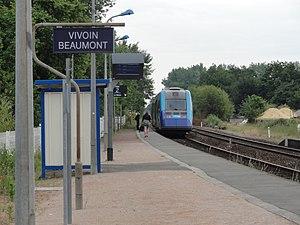
Vivoin (Sarthe) la gare de Vivoin-Beaumont, train TER à quai
Vivoin est une commune française, située dans le département de la Sarthe en région Pays de la Loire, peuplée de 948 habitants.
La gare de Vivoin - Beaumont est une gare ferroviaire française de la ligne du Mans à Mézidon, située sur le territoire de la commune de Vivoin, près de Beaumont-sur-Sarthe, dans le département de la Sarthe en région Pays-de-la-Loire.